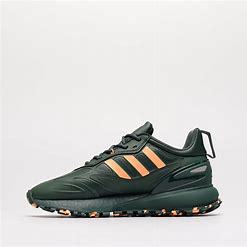
Brand: Adidas
Model: ZX 2K Boost 2